History of Northumberland

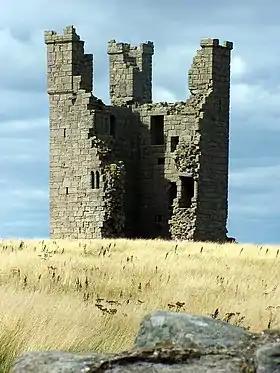
Dunstanburgh Castle (built c. 1320) was garrisoned by the Lancastrians in 1462.

The vigorous resistance of Northumbria to William the Conqueror was punished by ruthless harrying, mostly south of the River Tees. As recounted by the "Anglo-Saxon Chronicle":